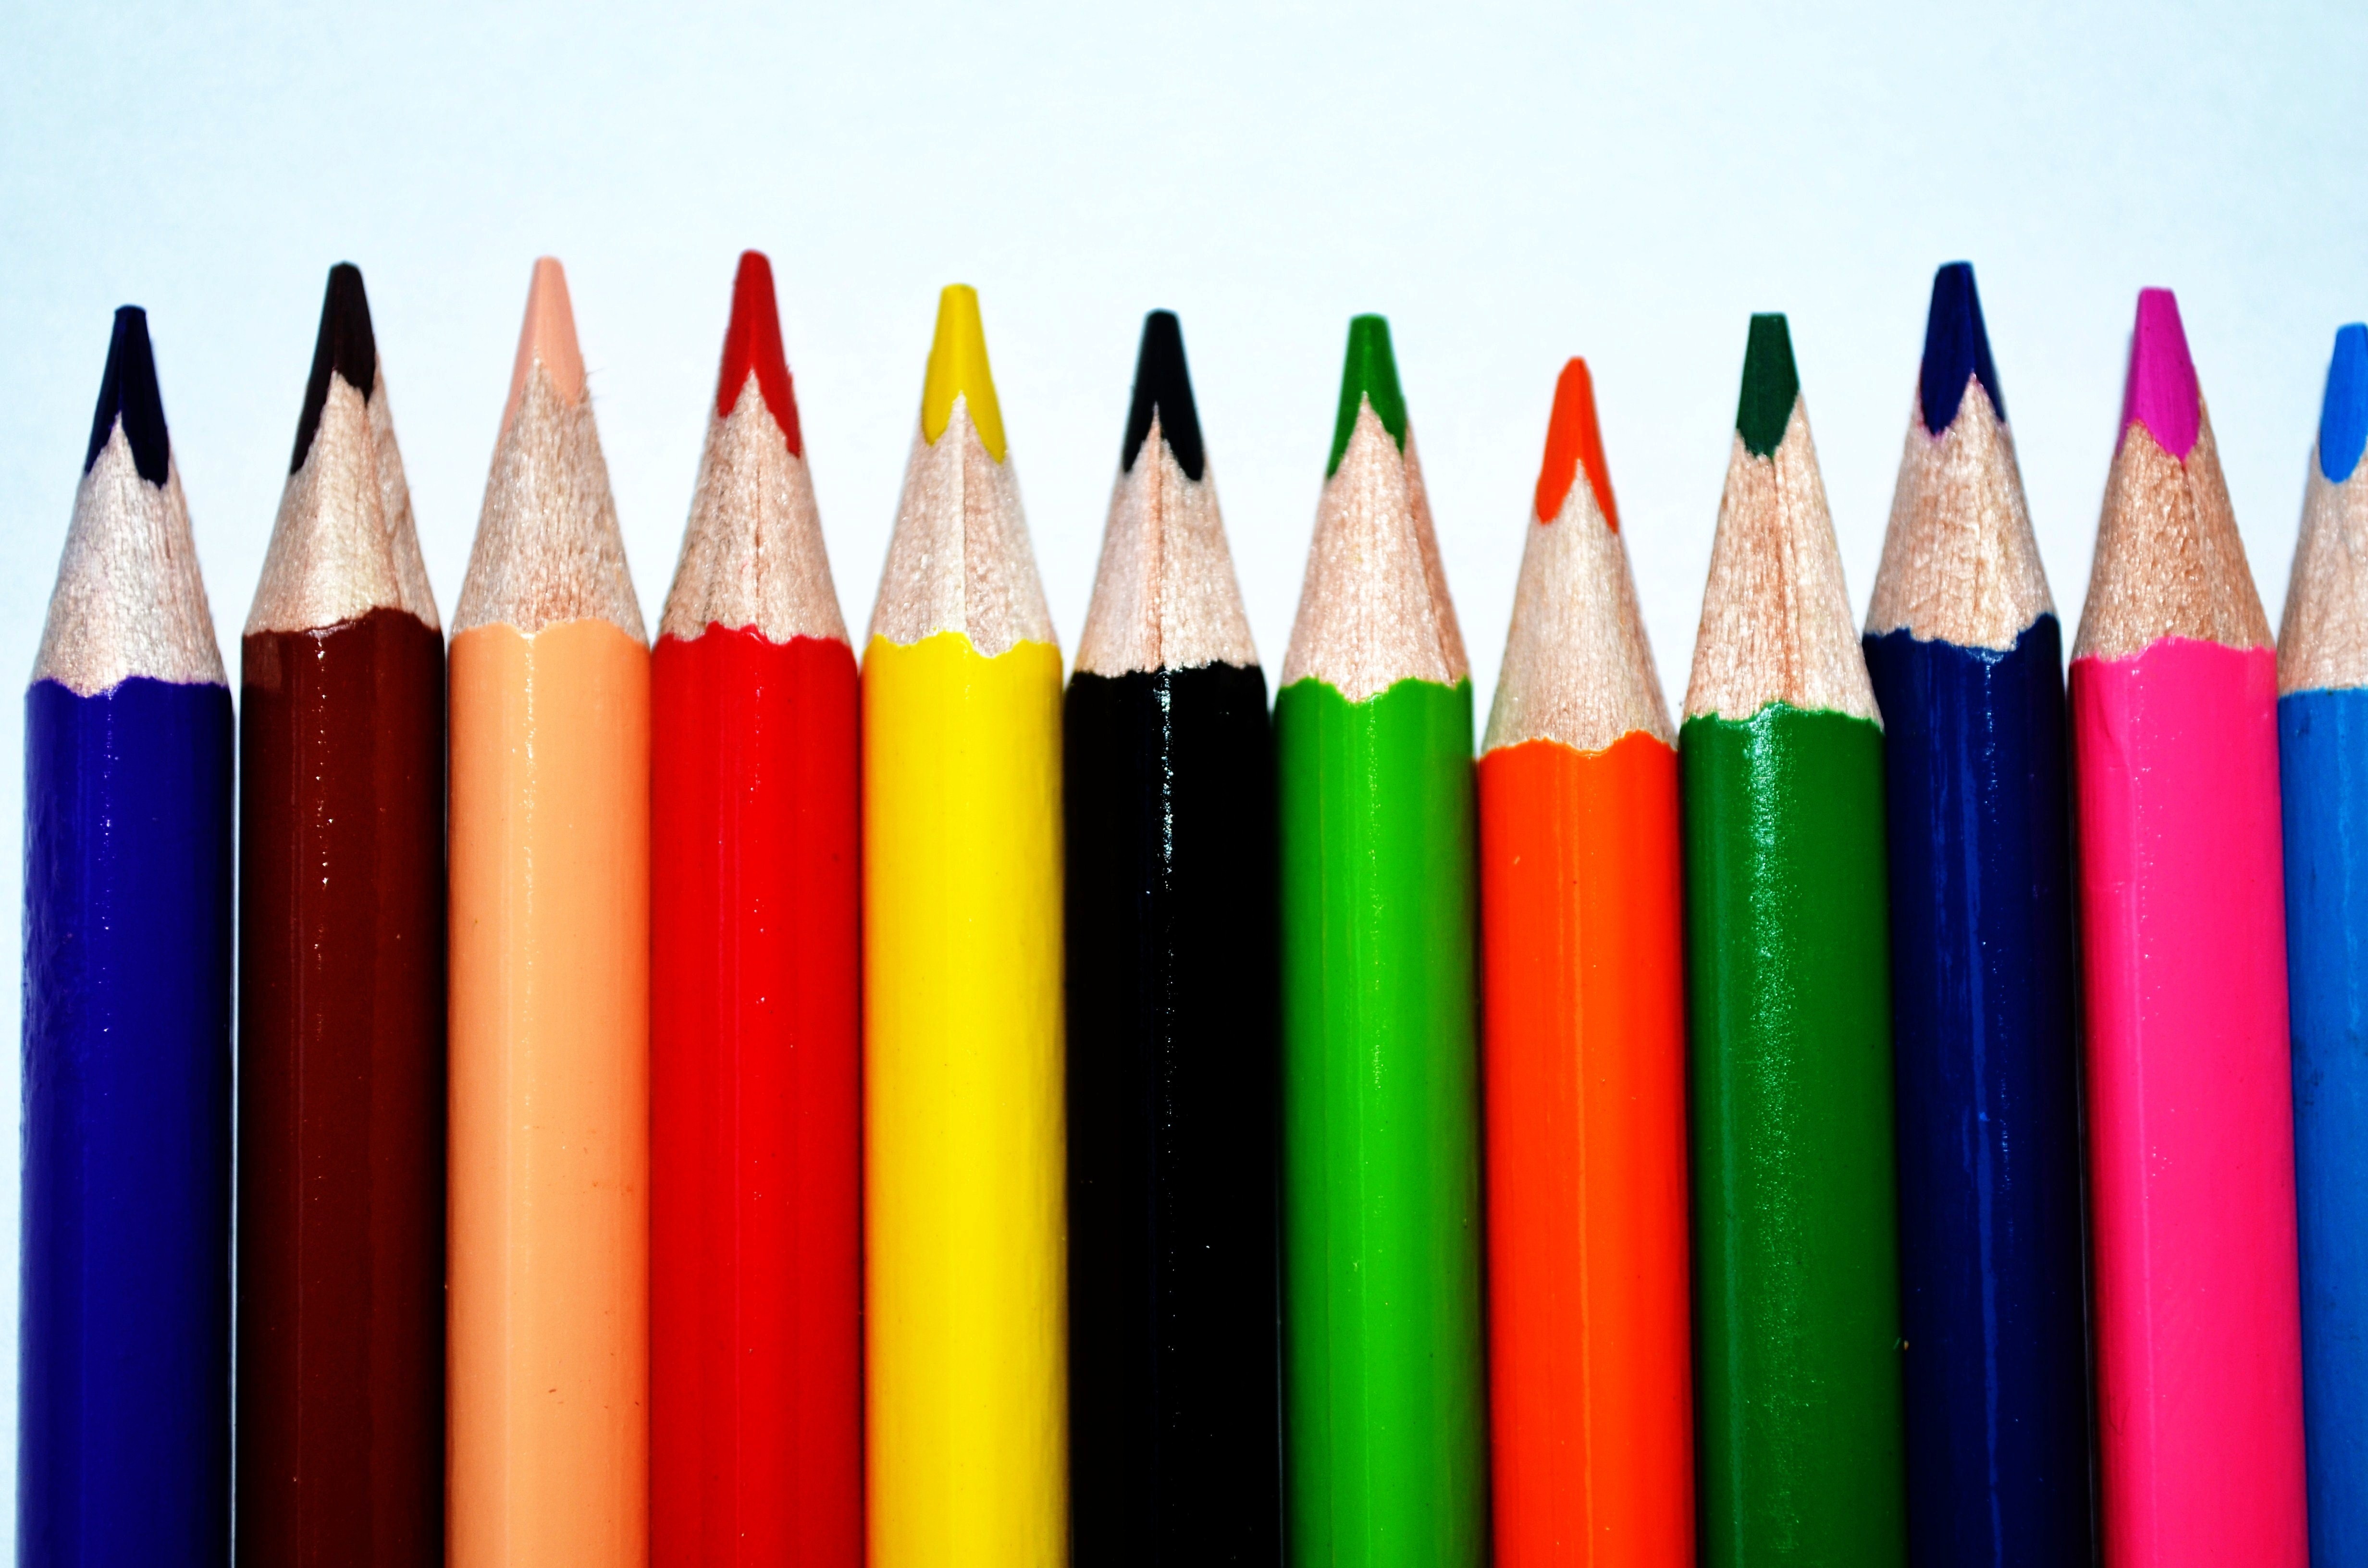
pencil, purple, pen, orange, green, red, color, brown, blue, yellow, colors, background, crayons, office supplies, ball pen